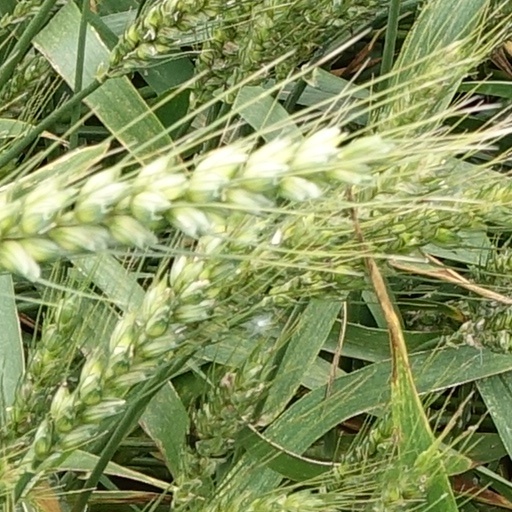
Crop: wheat